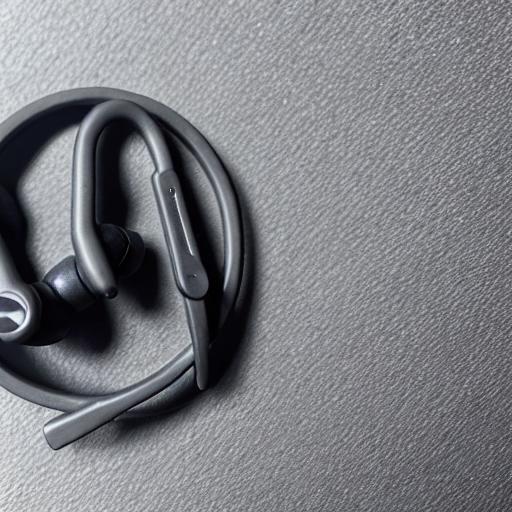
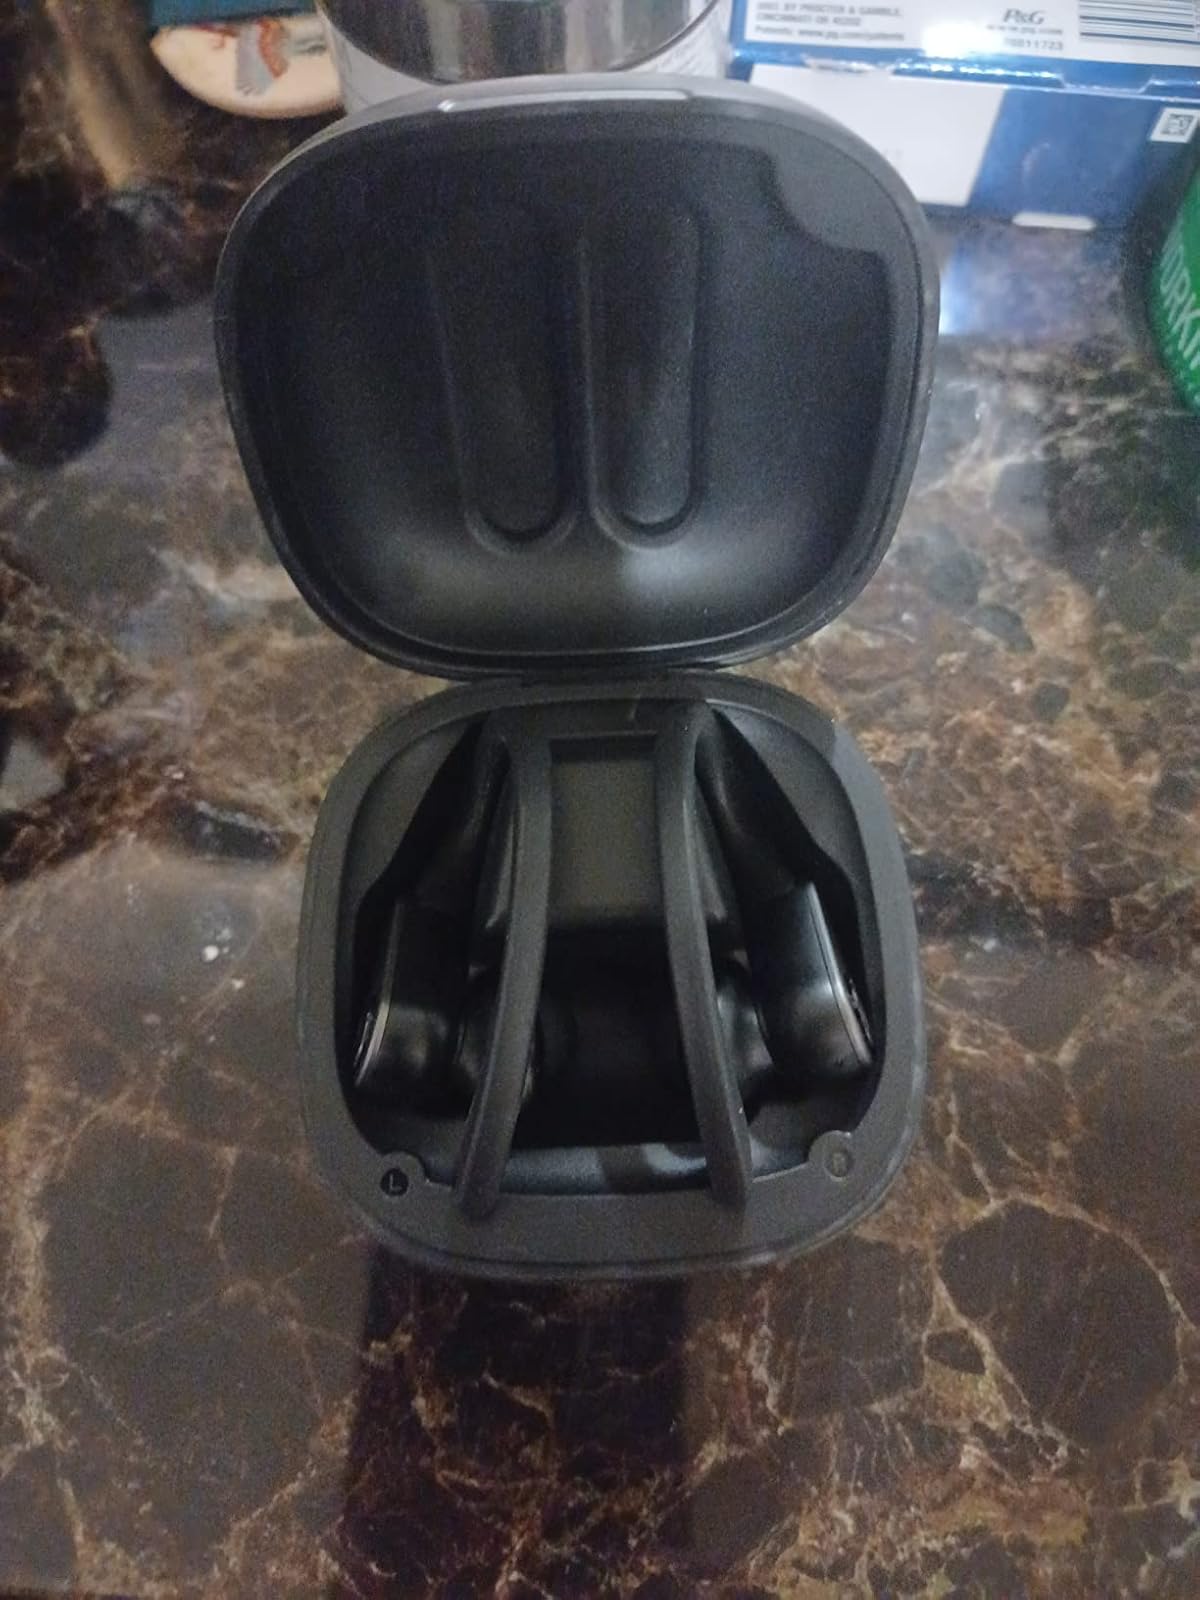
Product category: earbuds
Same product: no